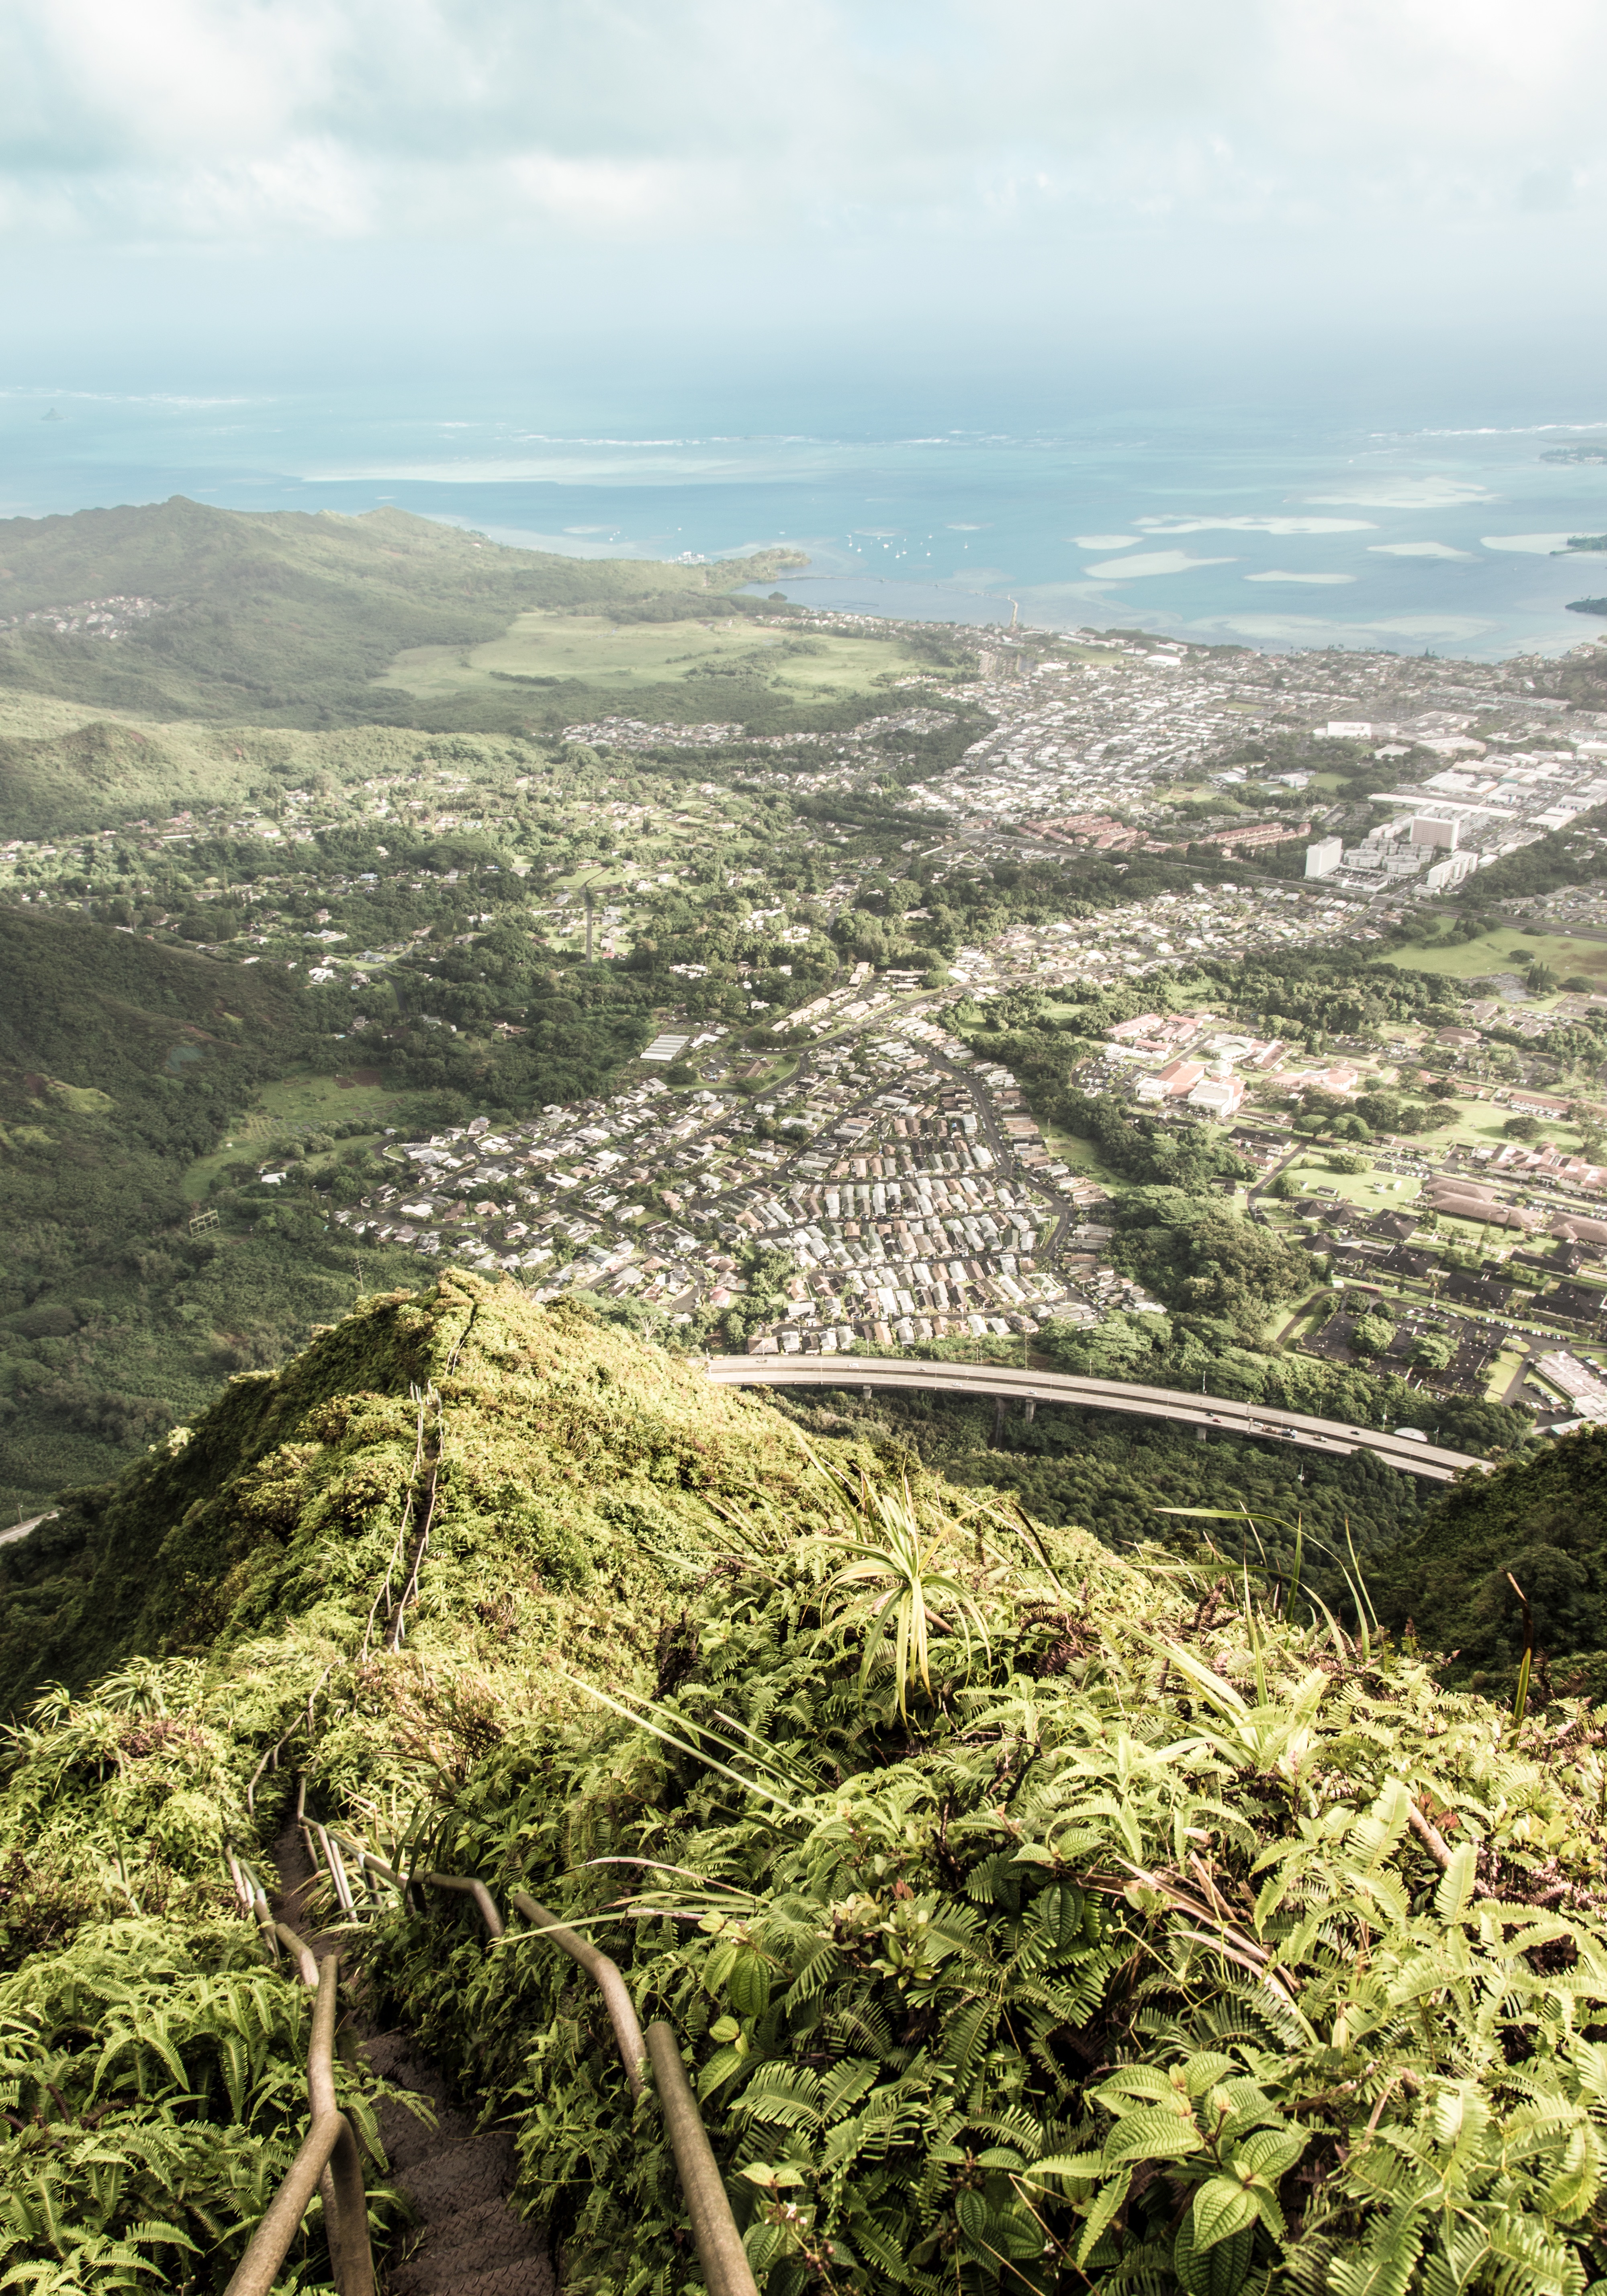
landscape, coast, forest, mountain, hill, valley, mountain range, terrain, ridge, plateau, rural area, aerial photography, natural environment, geographical feature, mountainous landforms